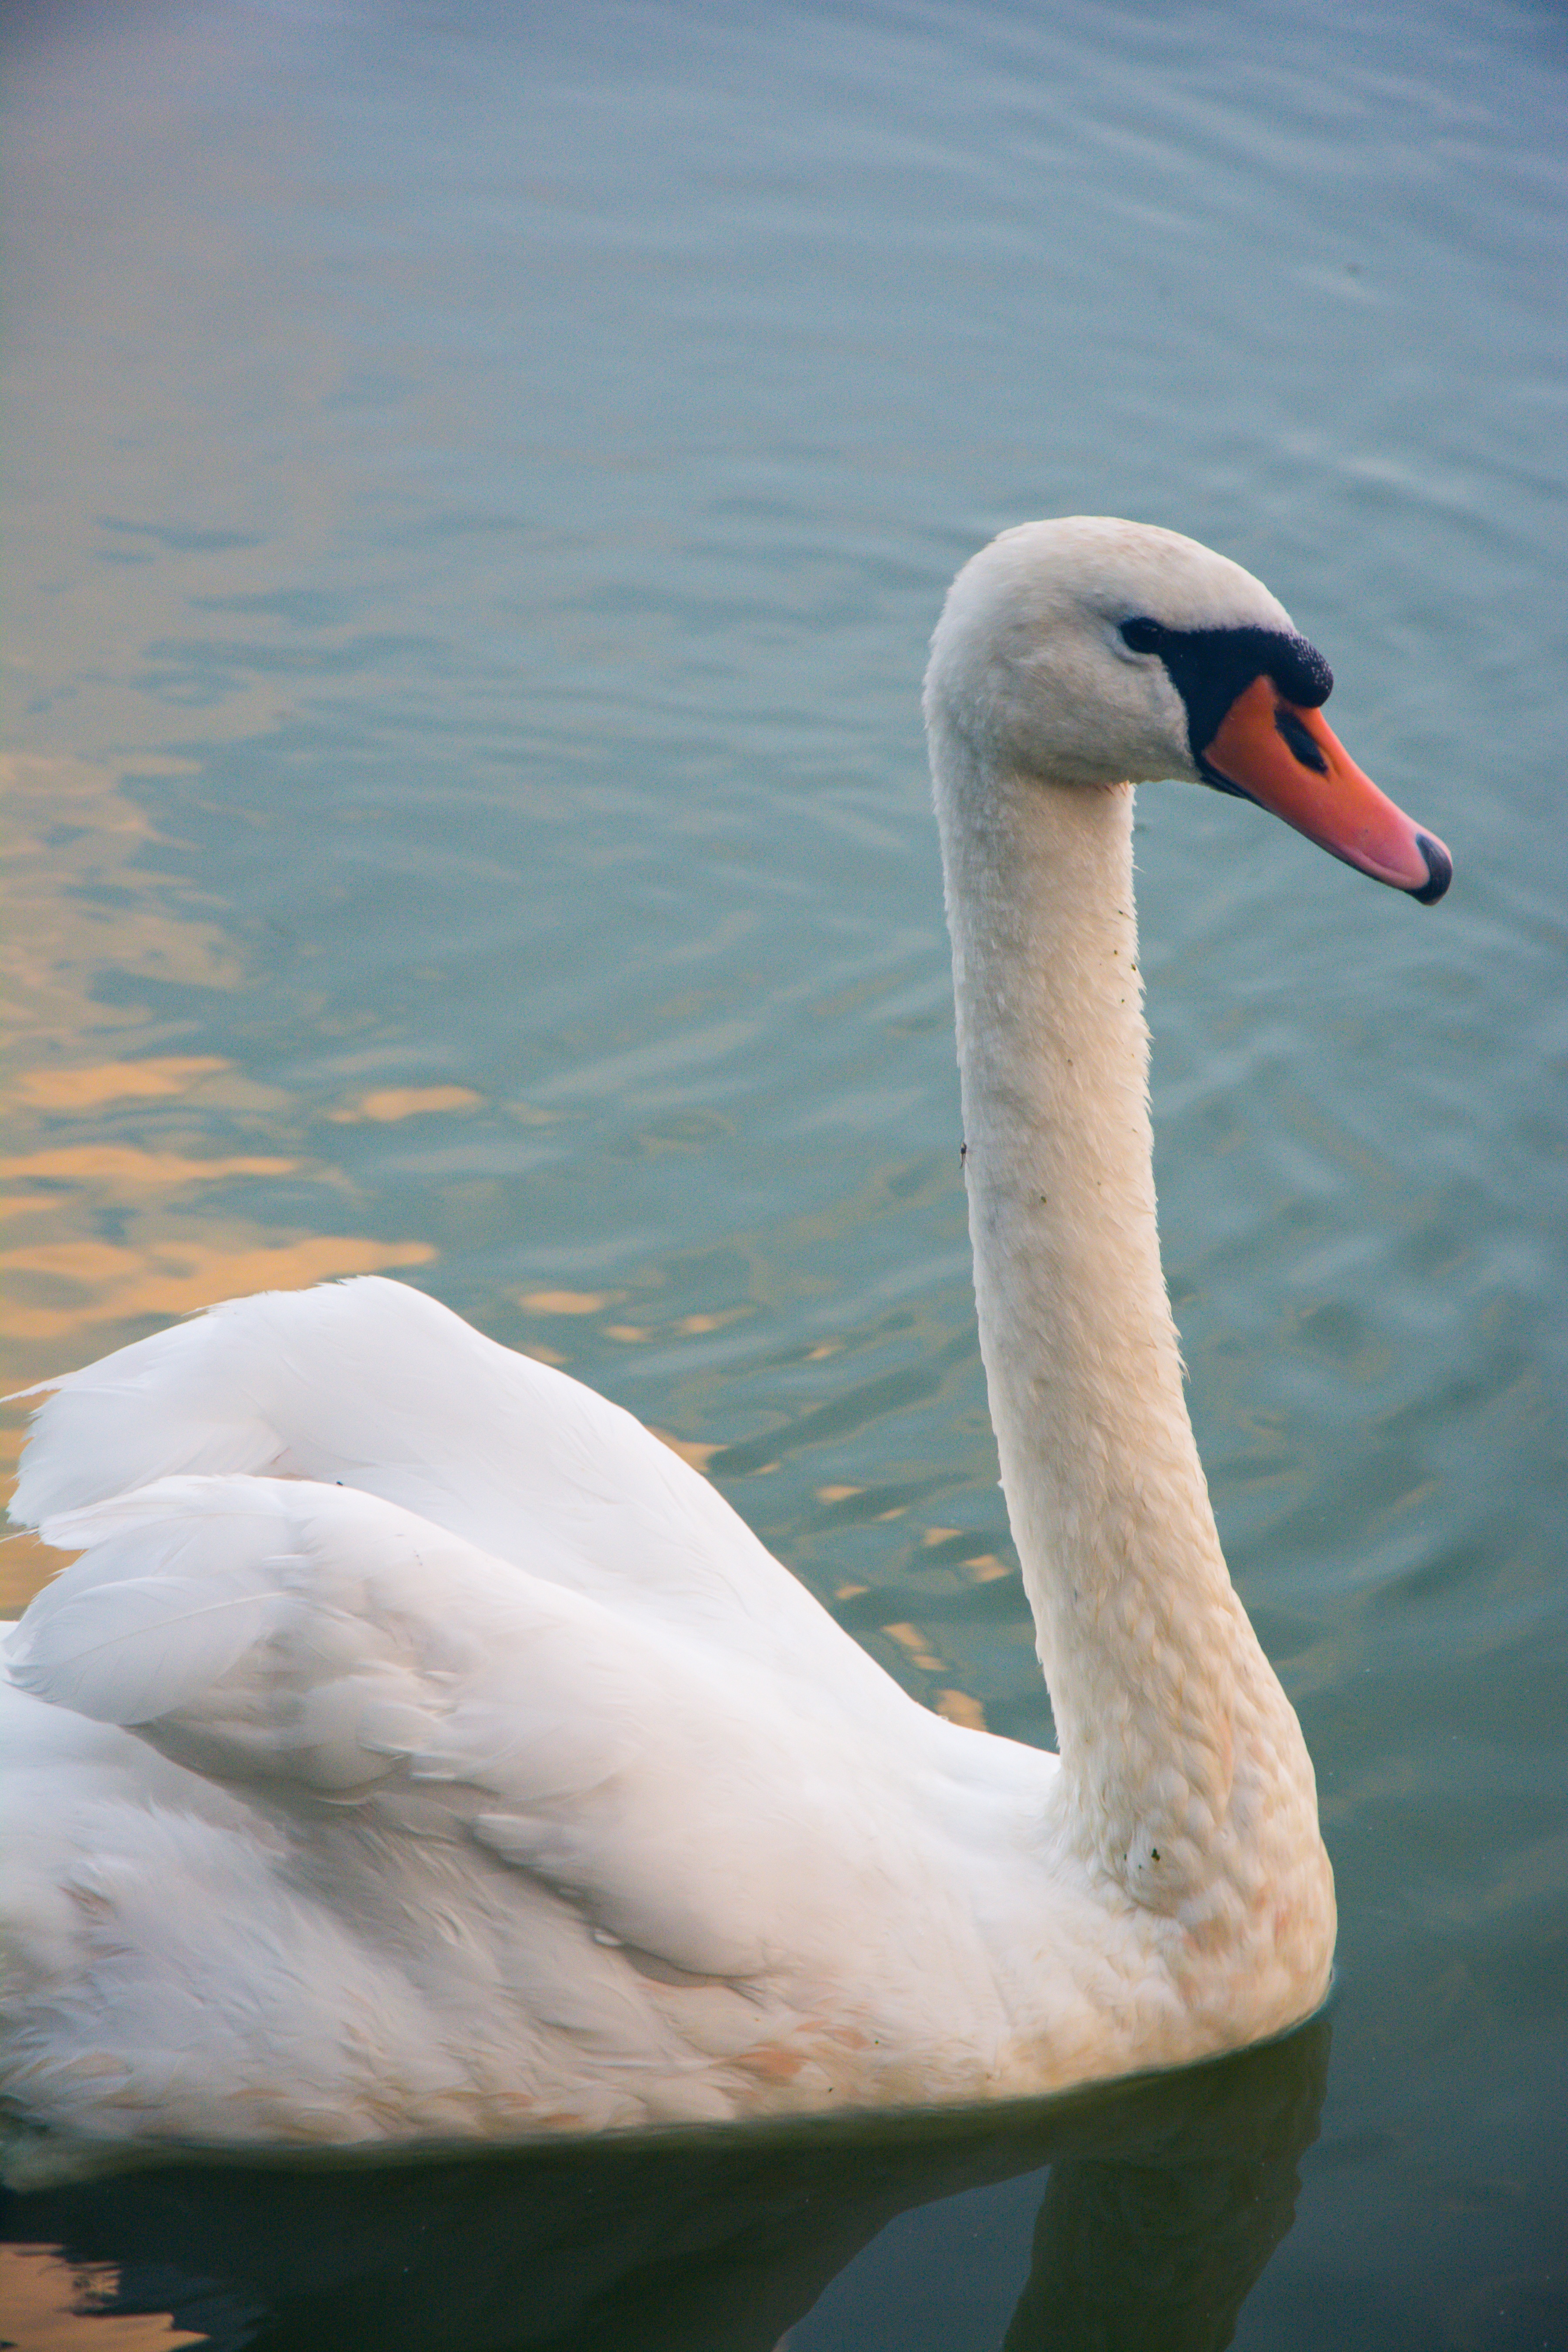
landscape, water, nature, bird, wing, lake, pen, animal, wildlife, reflection, beak, closeup, fauna, birds, swan, swans, vertebrate, waterfowl, masuria, water bird, the head of the, wild birds, labadze, ducks geese and swans